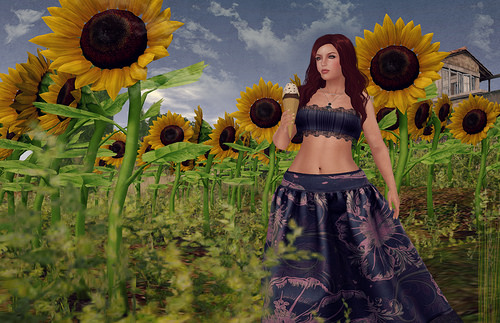
Flower: sunflower